List of NCAA Division I FBS conference championship games

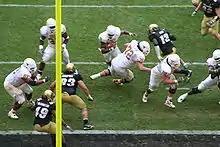
Vince Young (with football) about to score a touchdown in the 2005 Big 12 Championship Game

The following is a list of conference championship games in NCAA Division I Football Bowl Subdivision (FBS) college football. With the Sun Belt Conference holding its first championship game in 2018, all nine active FBS conferences now have championship games.